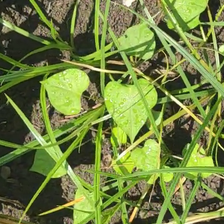
Weed species: Obscure_morning _glory(Ipomoea obscura)